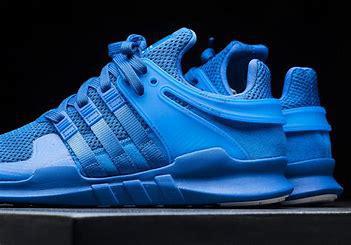
Brand: Adidas
Model: EQT Support Adv